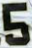
Number: 5